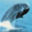
Label: whale